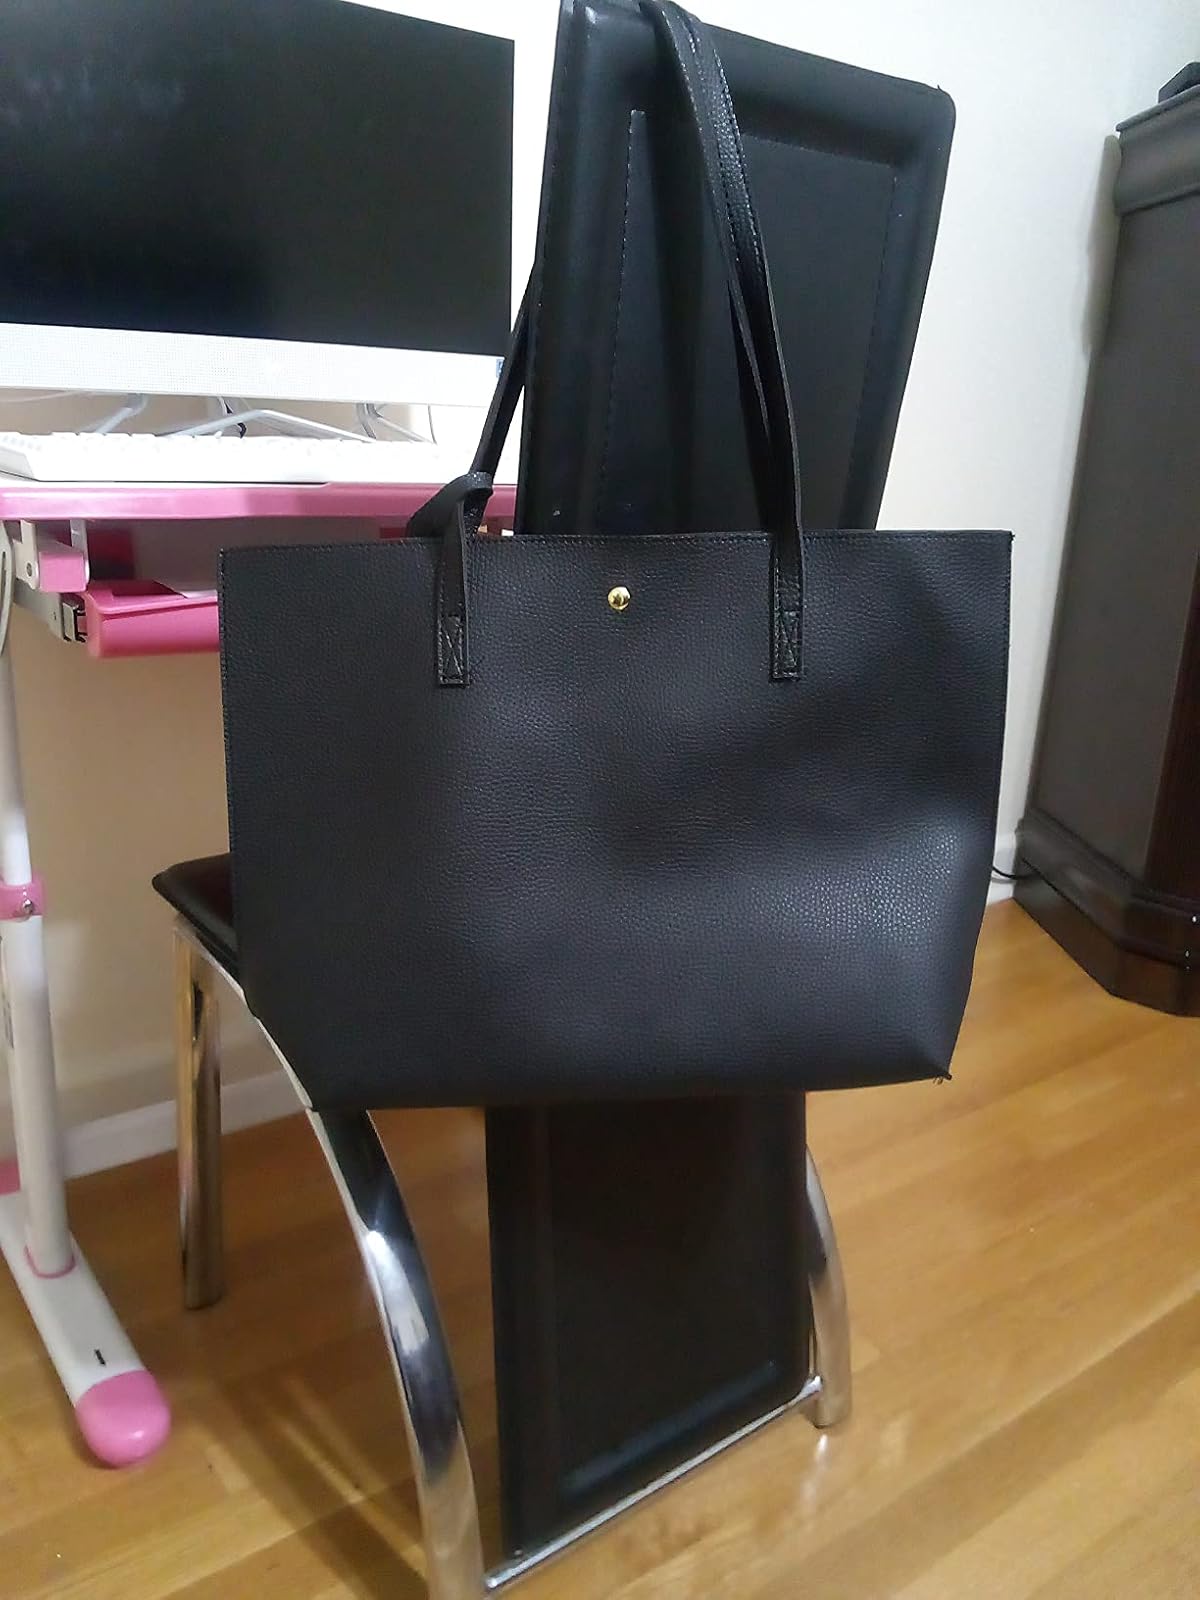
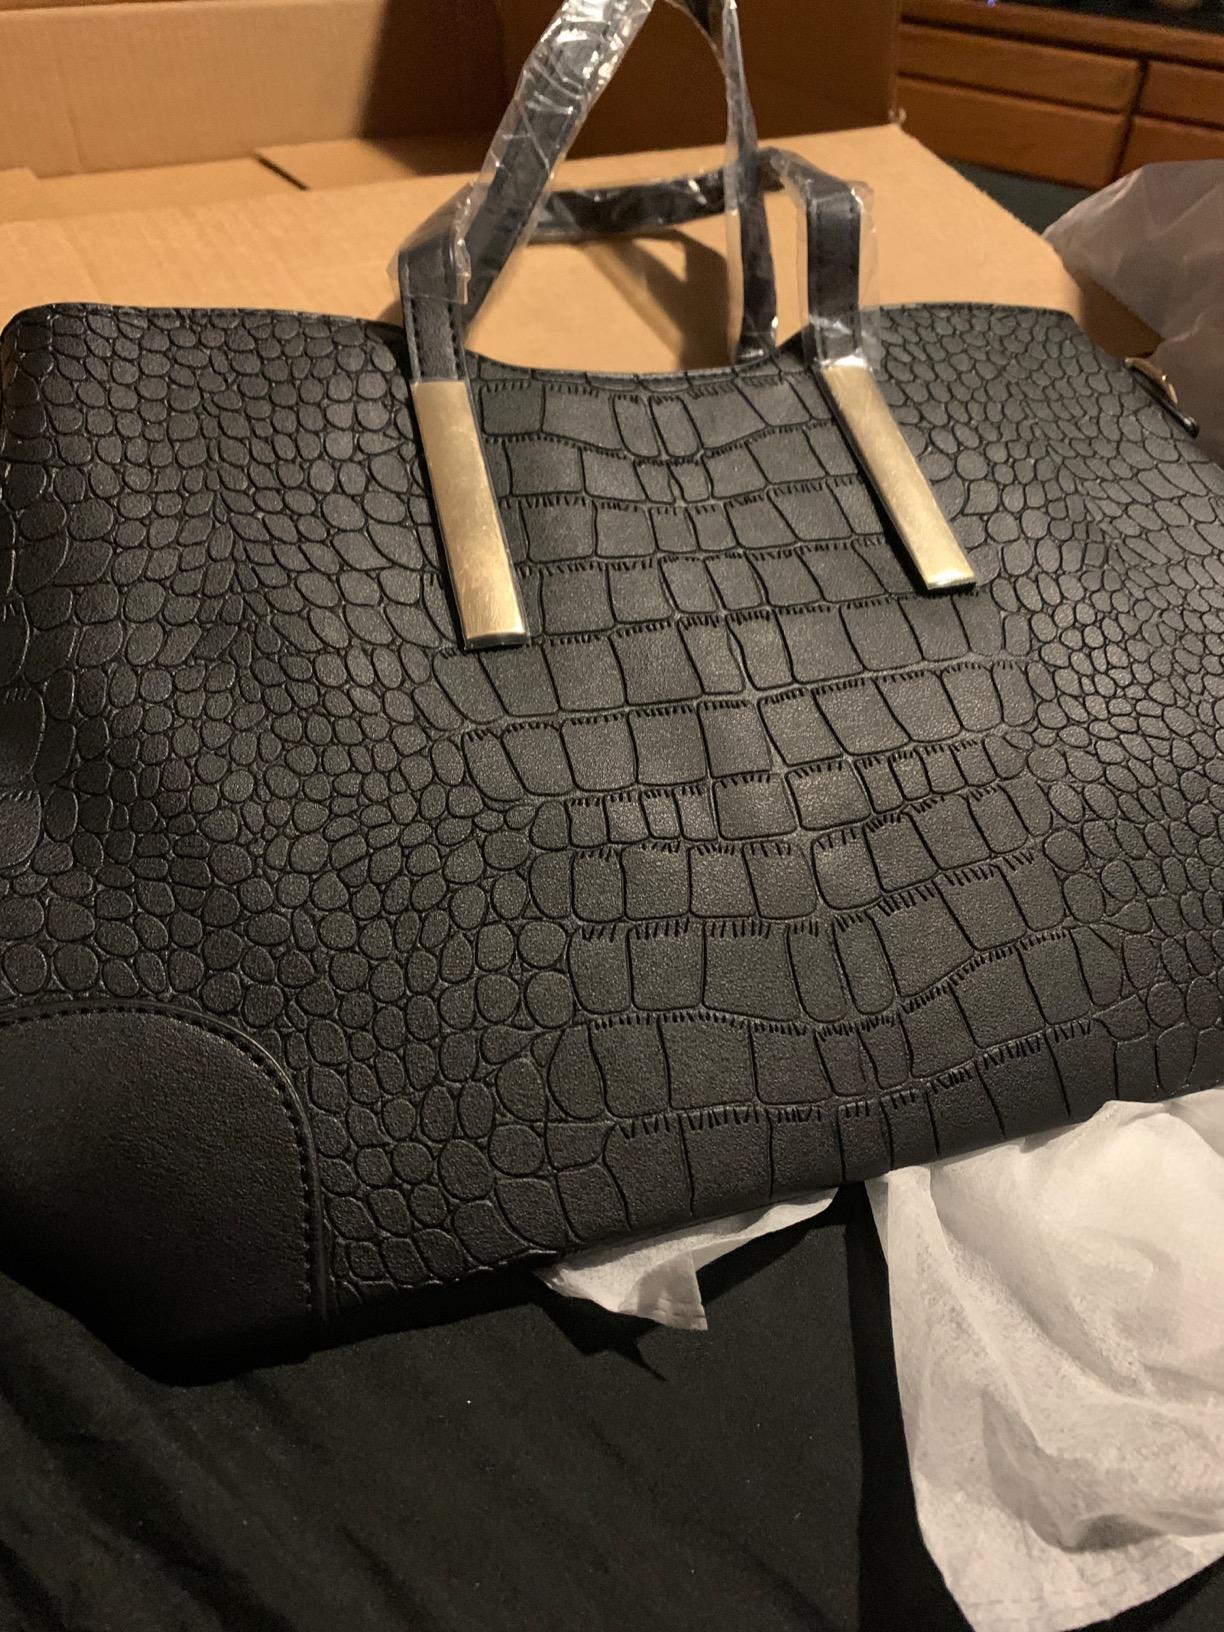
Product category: accessories_handbag
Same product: no